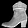
Label: Ankle boot